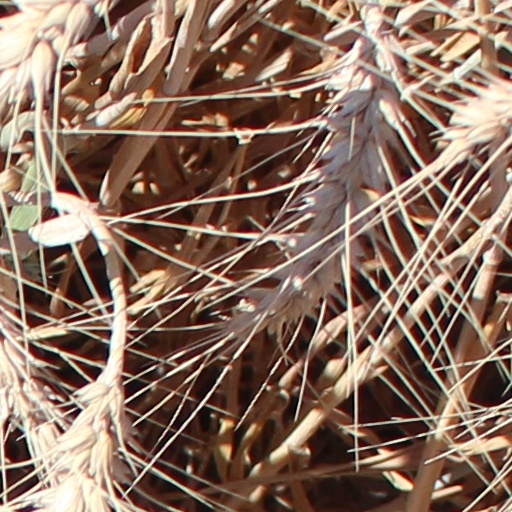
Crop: wheat